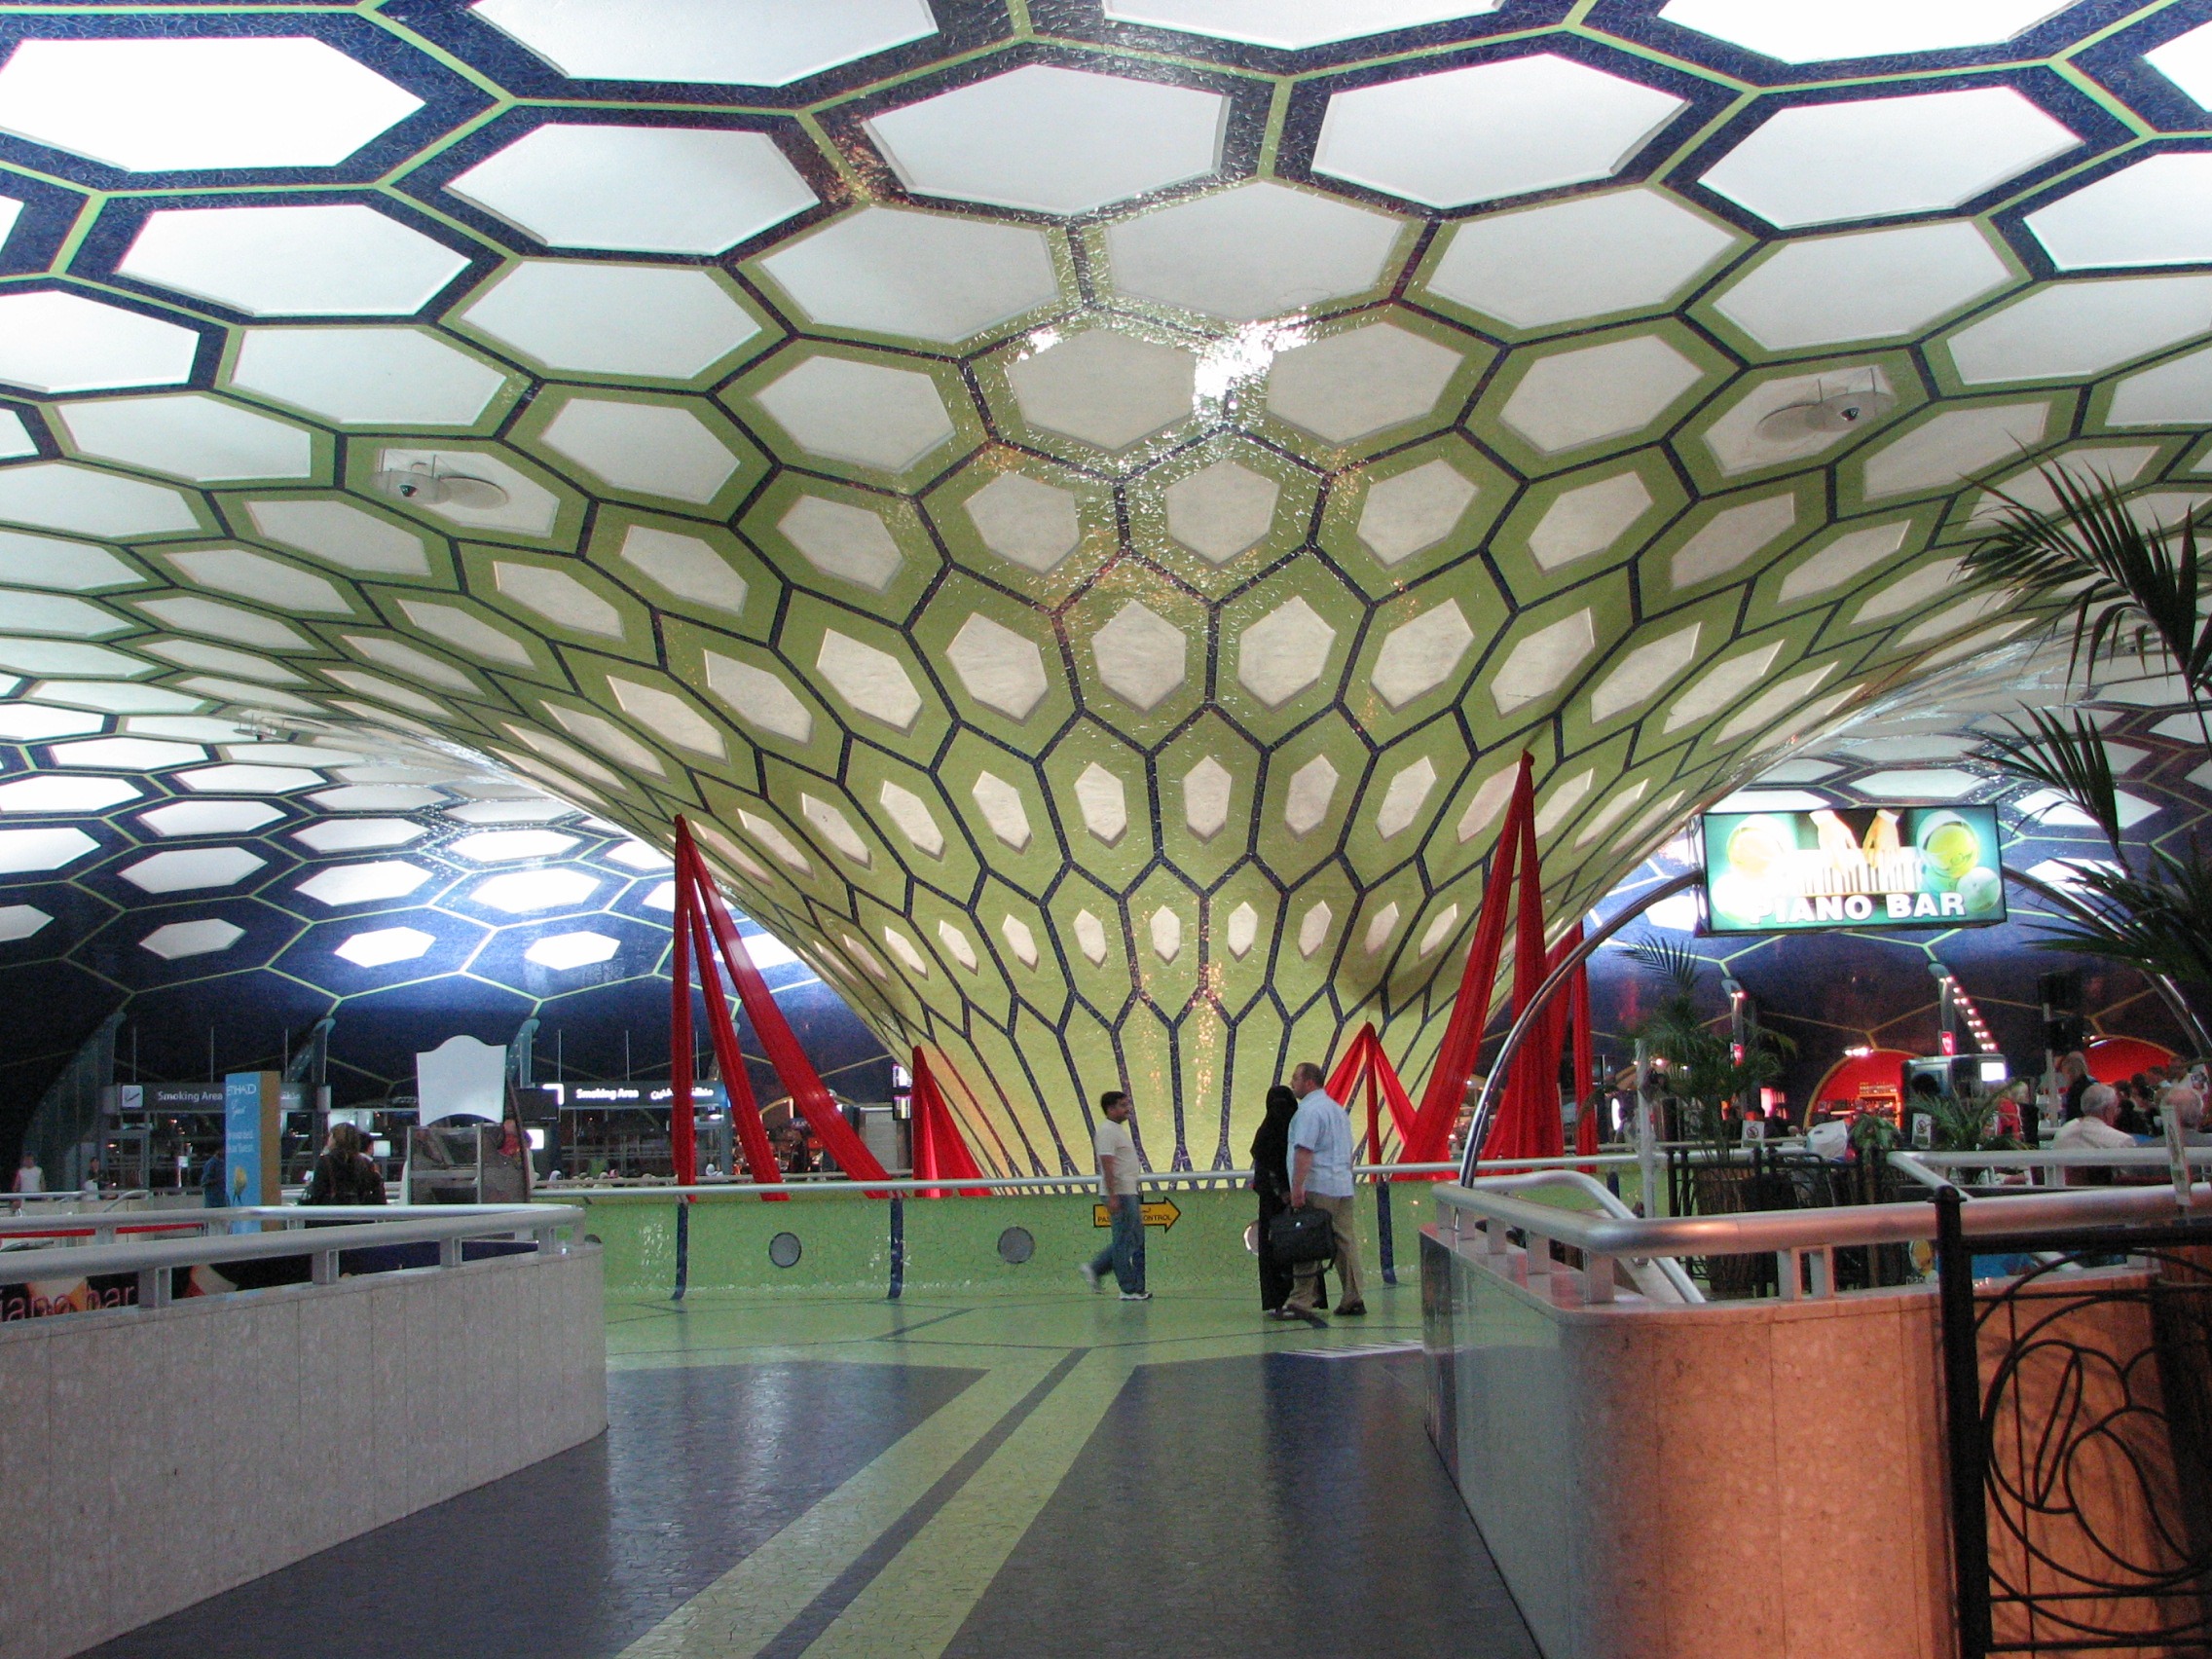
architecture, structure, roof, building, airport, travelling, travel, leisure, decor, security, airport terminal, international, departure, arrival, ornate, infrastructure, decorative, uae, airlines, border, entry, traveller, destination, official, customs, immigration, convention center, daylighting, abu dhabi, united arab emirates, metropolitan area, leisure centre